Carl Gustaf Mannerheim (naturalist)

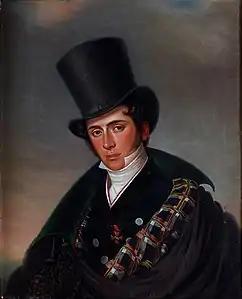
Portrait from 1828–1830

Mannerheim was a member of the St Petersburg Academy of Sciences (1827) and of the Finnish Society of Sciences and Letters (1838) and a foreign member of the Royal Swedish Academy of Sciences (1852). He was decorated with the Cross of the Order of Saint Stanislaus and was made a knight of the Order of Saint Vladimir.